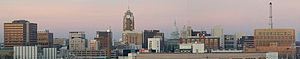
Lansing
Lansing er hovedstad i den amerikanske delstat Michigan. I 2000 havde byen 119.128 indbyggere.